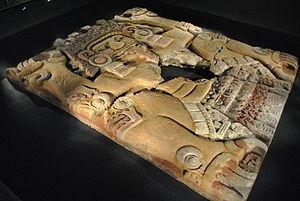
Le monolithe de Tlaltecuhtli est la plus grande sculpture monolithique aztèque retrouvée à ce jour. Cette représentation féminine de la divinité Tlaltecuhtli a été découverte en octobre 2006 près de l'enceinte de l'ancien Templo Mayor de Mexico-Tenochtitlan.